Kåre Willoch

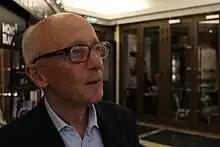
Kåre Willoch in Oslo in July 2011

Willoch served as county governor ("fylkesmann") of Oslo and Akershus from 1990 to 1998. From 1998 to 2000 he was chairman of NRK, the Norwegian Broadcasting Corporation. He was also director of the Nansen Institute. From 1986 on, he was deputy chairman of the International Democrat Union (IDU). He was President of the Deutsch-Norwegische Gesellschaft (German-Norwegian Society) from 1987 to 1991.